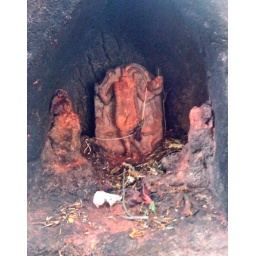
small Chinnamasta shrine in the base of a pipal tree at the Mangala Garui temple complex.